Tree spade

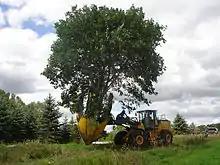
Moving a tree

A typical machine consists of a number of blades (generally 3 or 4, but single or dual blade designs also exist) that encircle the tree, digging into the ground and then lifting the entire tree, including its roots and soil (in what is termed a "root ball"), out of the ground and replanting or transplanting the whole tree in the designated area. Similar machines can also be used for placing trees in pots or baskets for commercial tree nursery operations. Tree spades are available in a wide variety of sizes and designs that are made to suit varied soil conditions and customer requirements. Typical design variations can include straight vs curved blades, root ball diameter, root ball depth, and root ball cone angle.